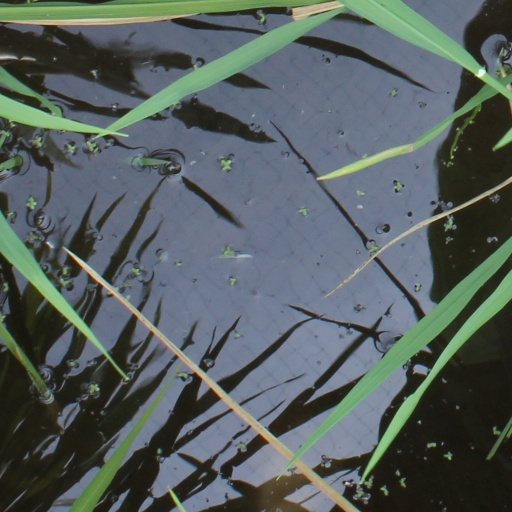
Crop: rice